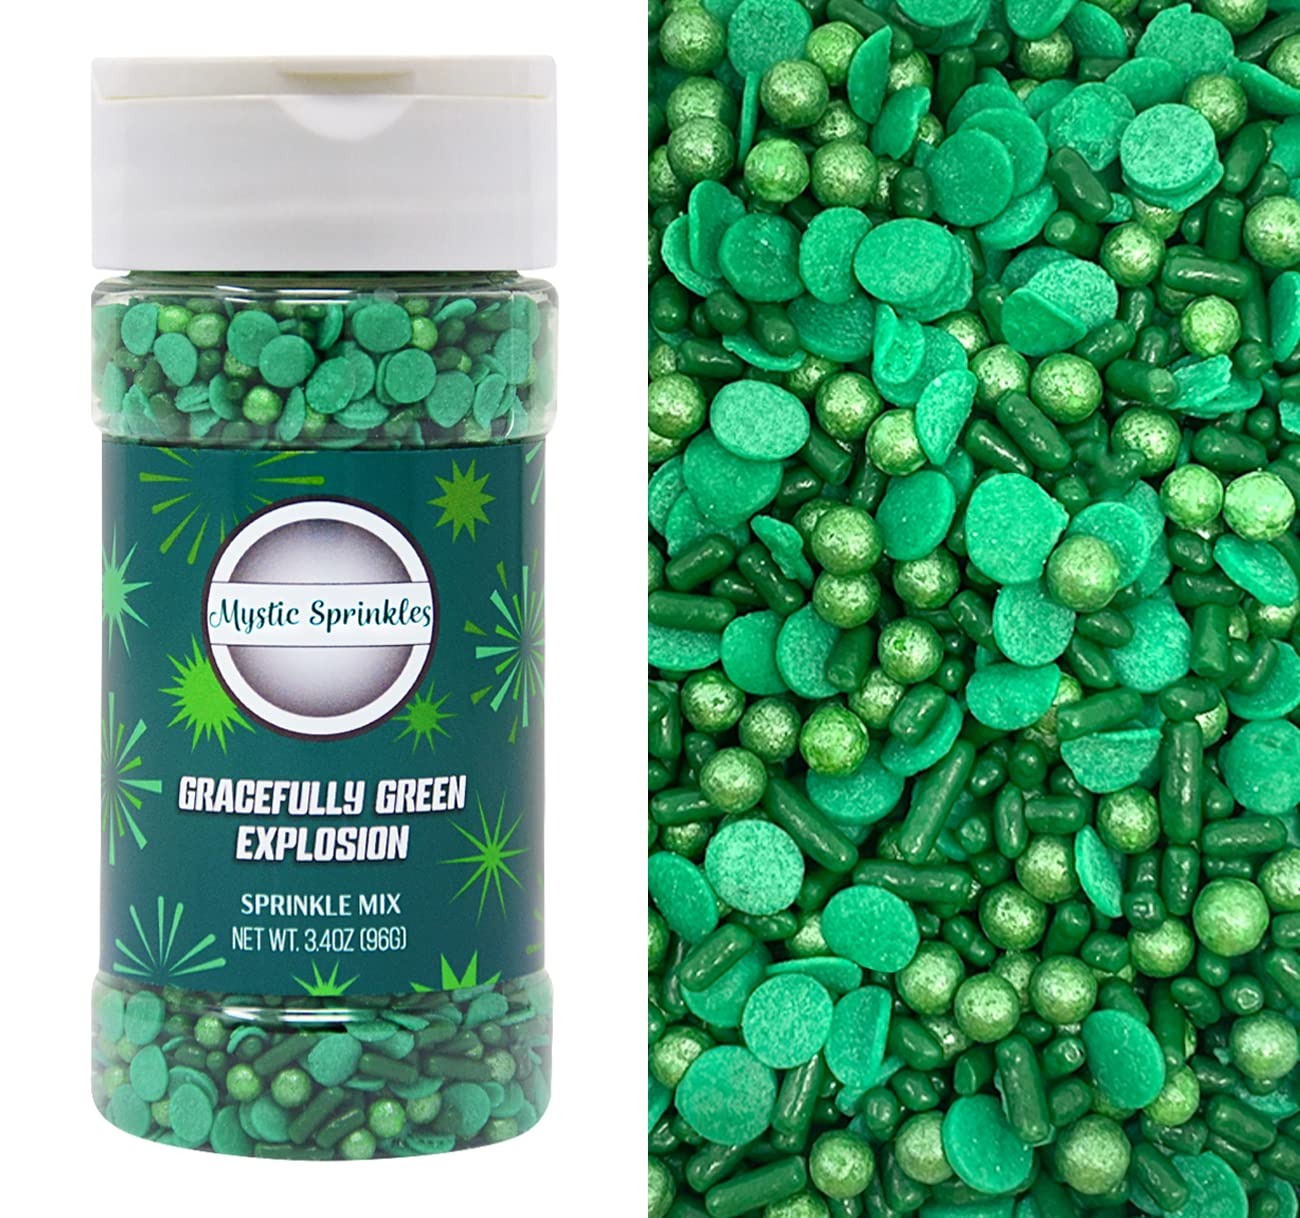
Item Name: Mystic Sprinkles Sprinkle Explosion Sprinkles Mixes (Gracefully Green Sprinkle Explosion 3.4oz)
Bullet Point 1: Choose from many festive options!
Bullet Point 2: Takes all of your sweet treats to the next level!
Bullet Point 3: Made in the USA
Bullet Point 4: Makes a GREAT gift!
Product Description: Celebrate in style with these Sprinkle Explosion Sprinkle Mixes from Mystic Sprinkles. These monochromatic sprinkles in different forms are just what you need to take all of your treats to the next level! Choose from a wide assortment of colors, ready to top cookies, cupcakes, brownies, ice cream and more!
Value: 1.0
Unit: Count

Price: 9.99